Shaman King (2001 TV series)

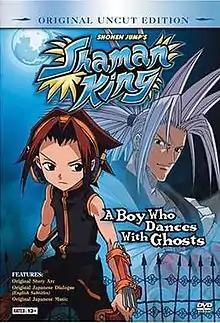
Cover of the first uncut North American DVD

"Shaman King" is an anime television series based on the manga of the same name written by Hiroyuki Takei. The series is directed by Seiji Mizushima and co-produced by TV Tokyo, NAS, and Xebec. At an early stage of anime production, Takei himself helped the anime's staff. However, he soon left the staff due to his time limitations as he was working on the manga. In September 2020, Mizushima commented that the original anime material presented in the latter half of the show was not something he did on his own accord, and it was requested from "Shaman King"'s original publisher Shueisha. The 64 episodes were aired between July 4, 2001 and September 25, 2002 on TV Tokyo in Japan. While originally faithful to the manga, eventually the anime deviated from the original storyline as the manga was still being serialized at the time. As a result, the later half of episodes are completely unrelated to the manga, with a separate definite conclusion created for the 2001 series. 4Kids Entertainment obtained the rights to broadcast the "Shaman King" anime in the United States, where it premiered on FoxBox on September 6, 2003.